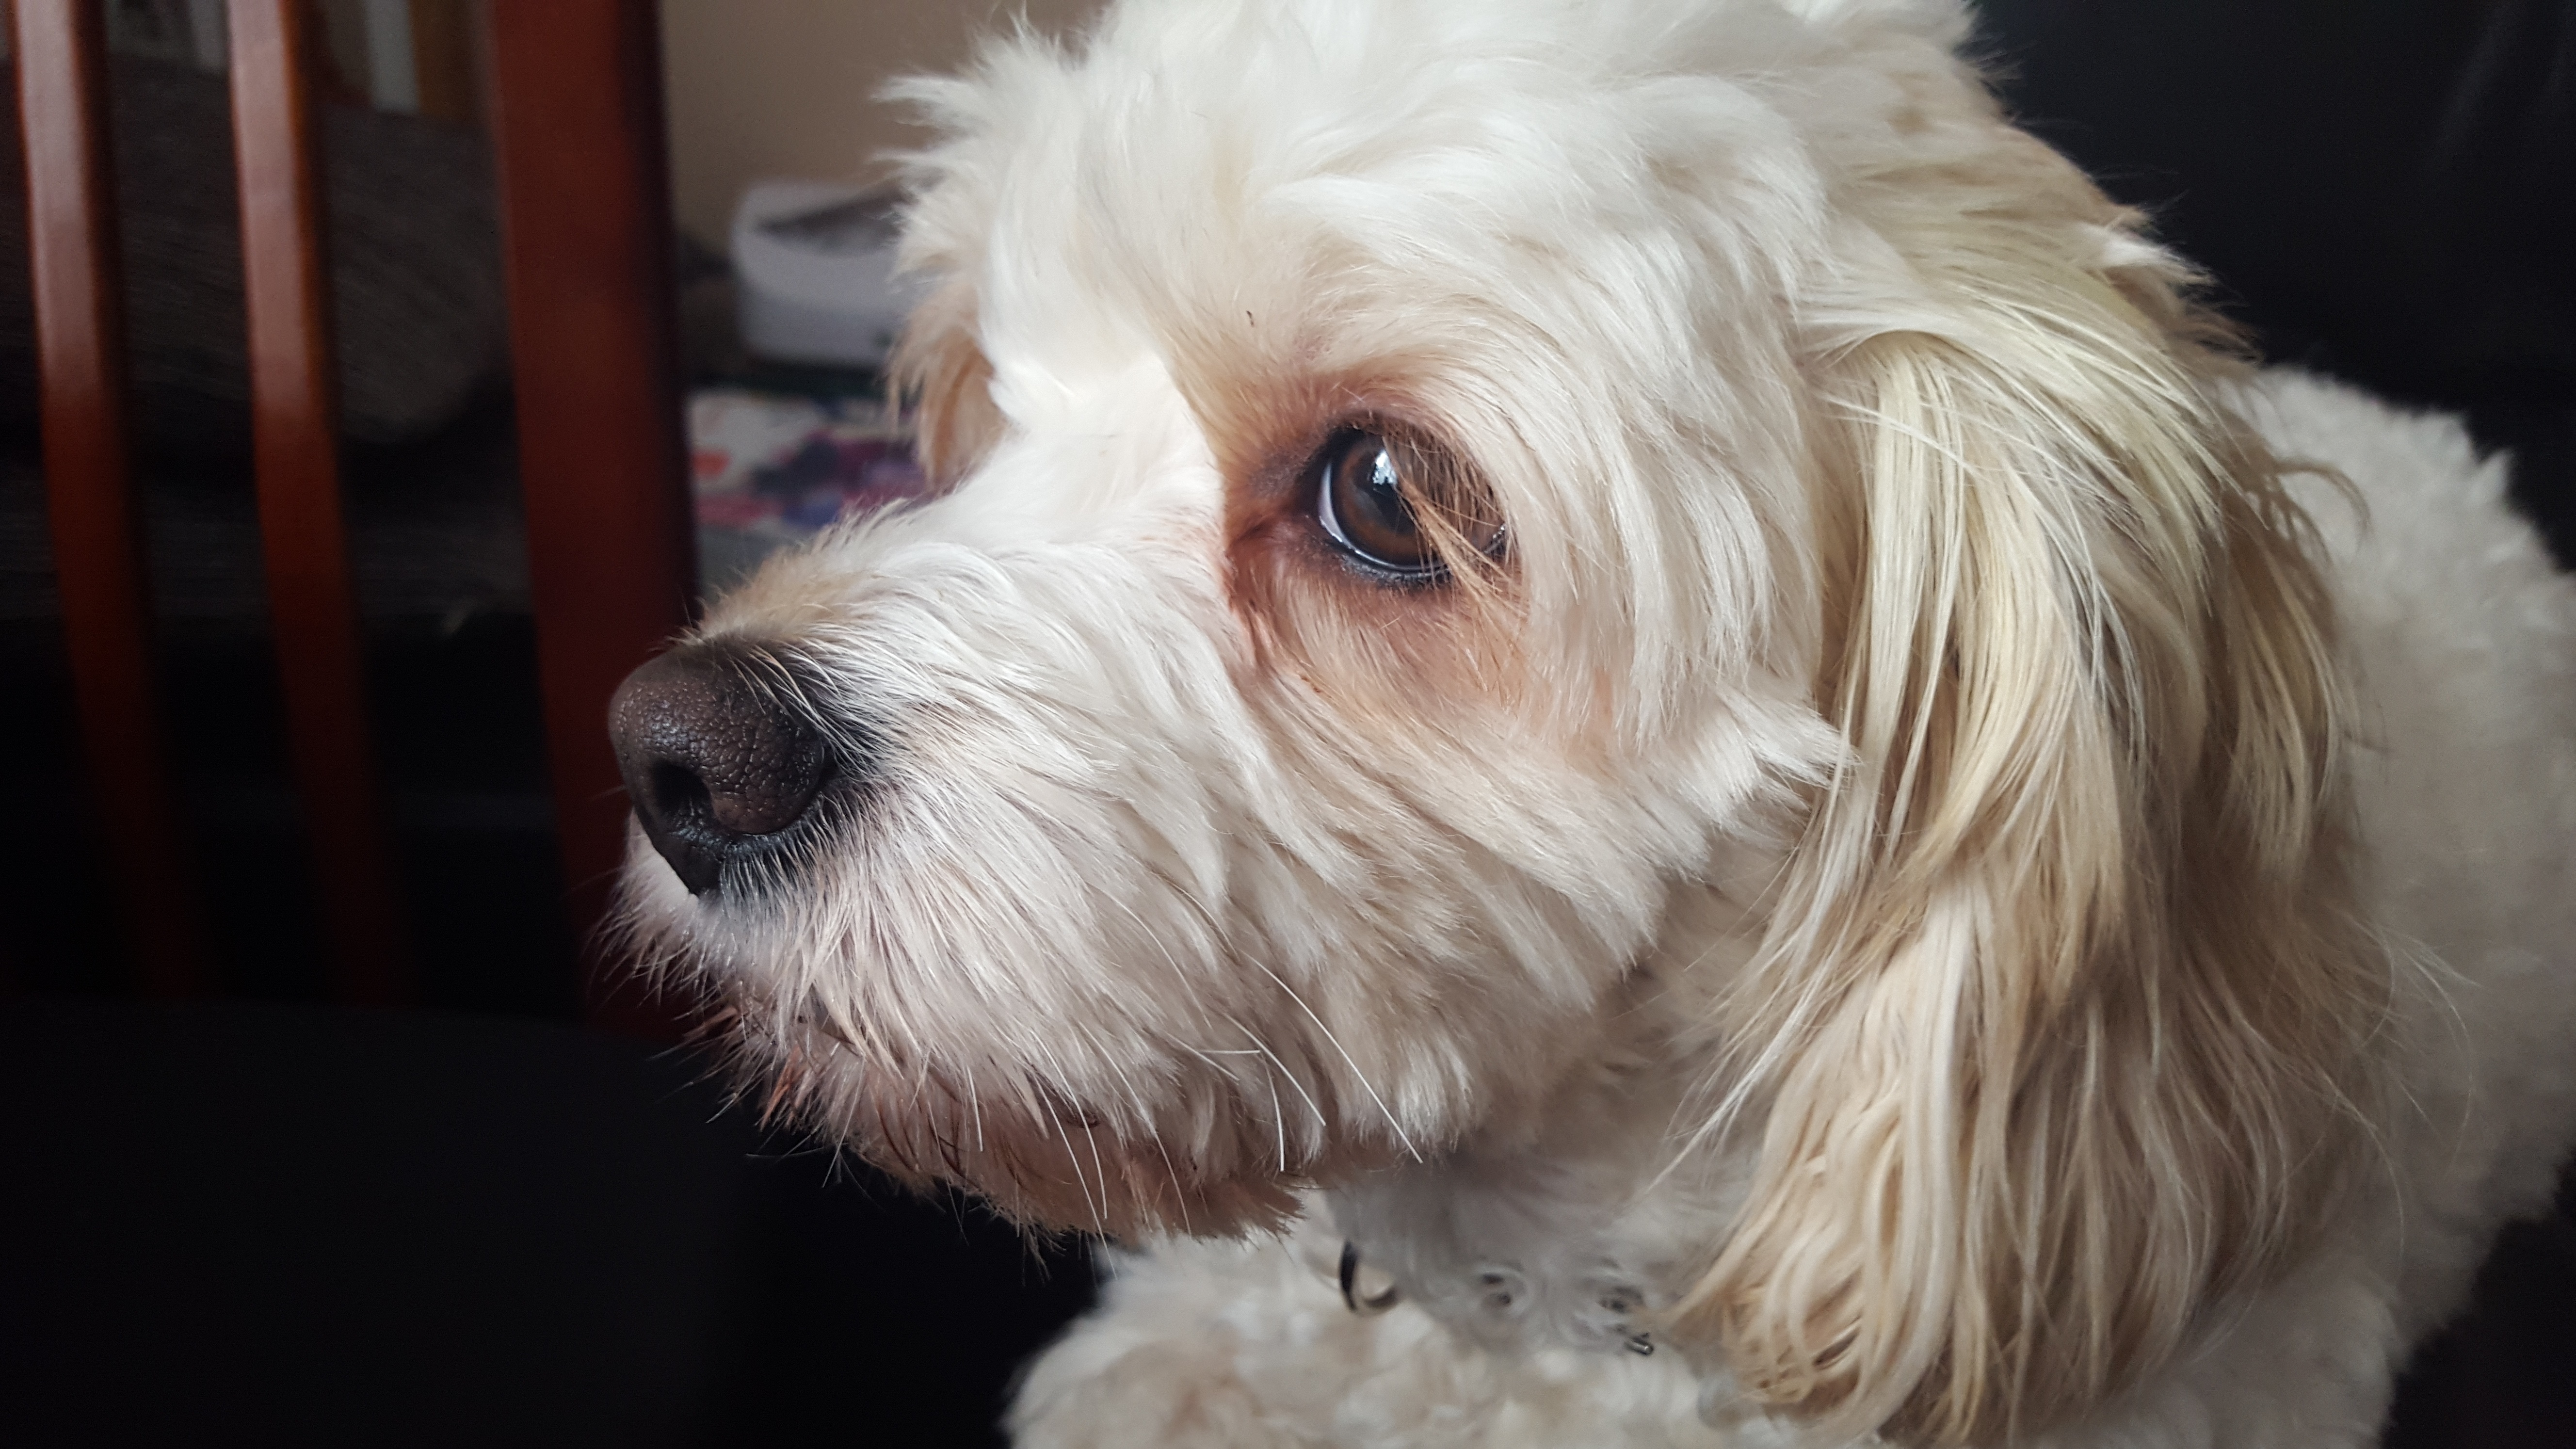
puppy, dog, mammal, vertebrate, dog breed, lhasa apso, cavapoo, maltese, bichon, miniature poodle, cockapoo, tibetan terrier, bolognese, coton de tulear, havanese, dog like mammal, carnivoran, west highland white terrier, schnoodle, dandie dinmont terrier, l wchen, glen of imaal terrier, dog crossbreeds, morkie, cavachon, bolonka, poodle crossbreed, petit basset griffon vend en